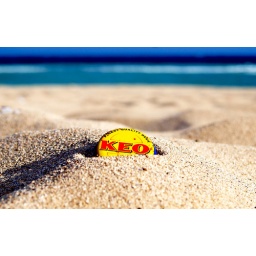
Sand laying a cup of beer on the beach in Cyprus